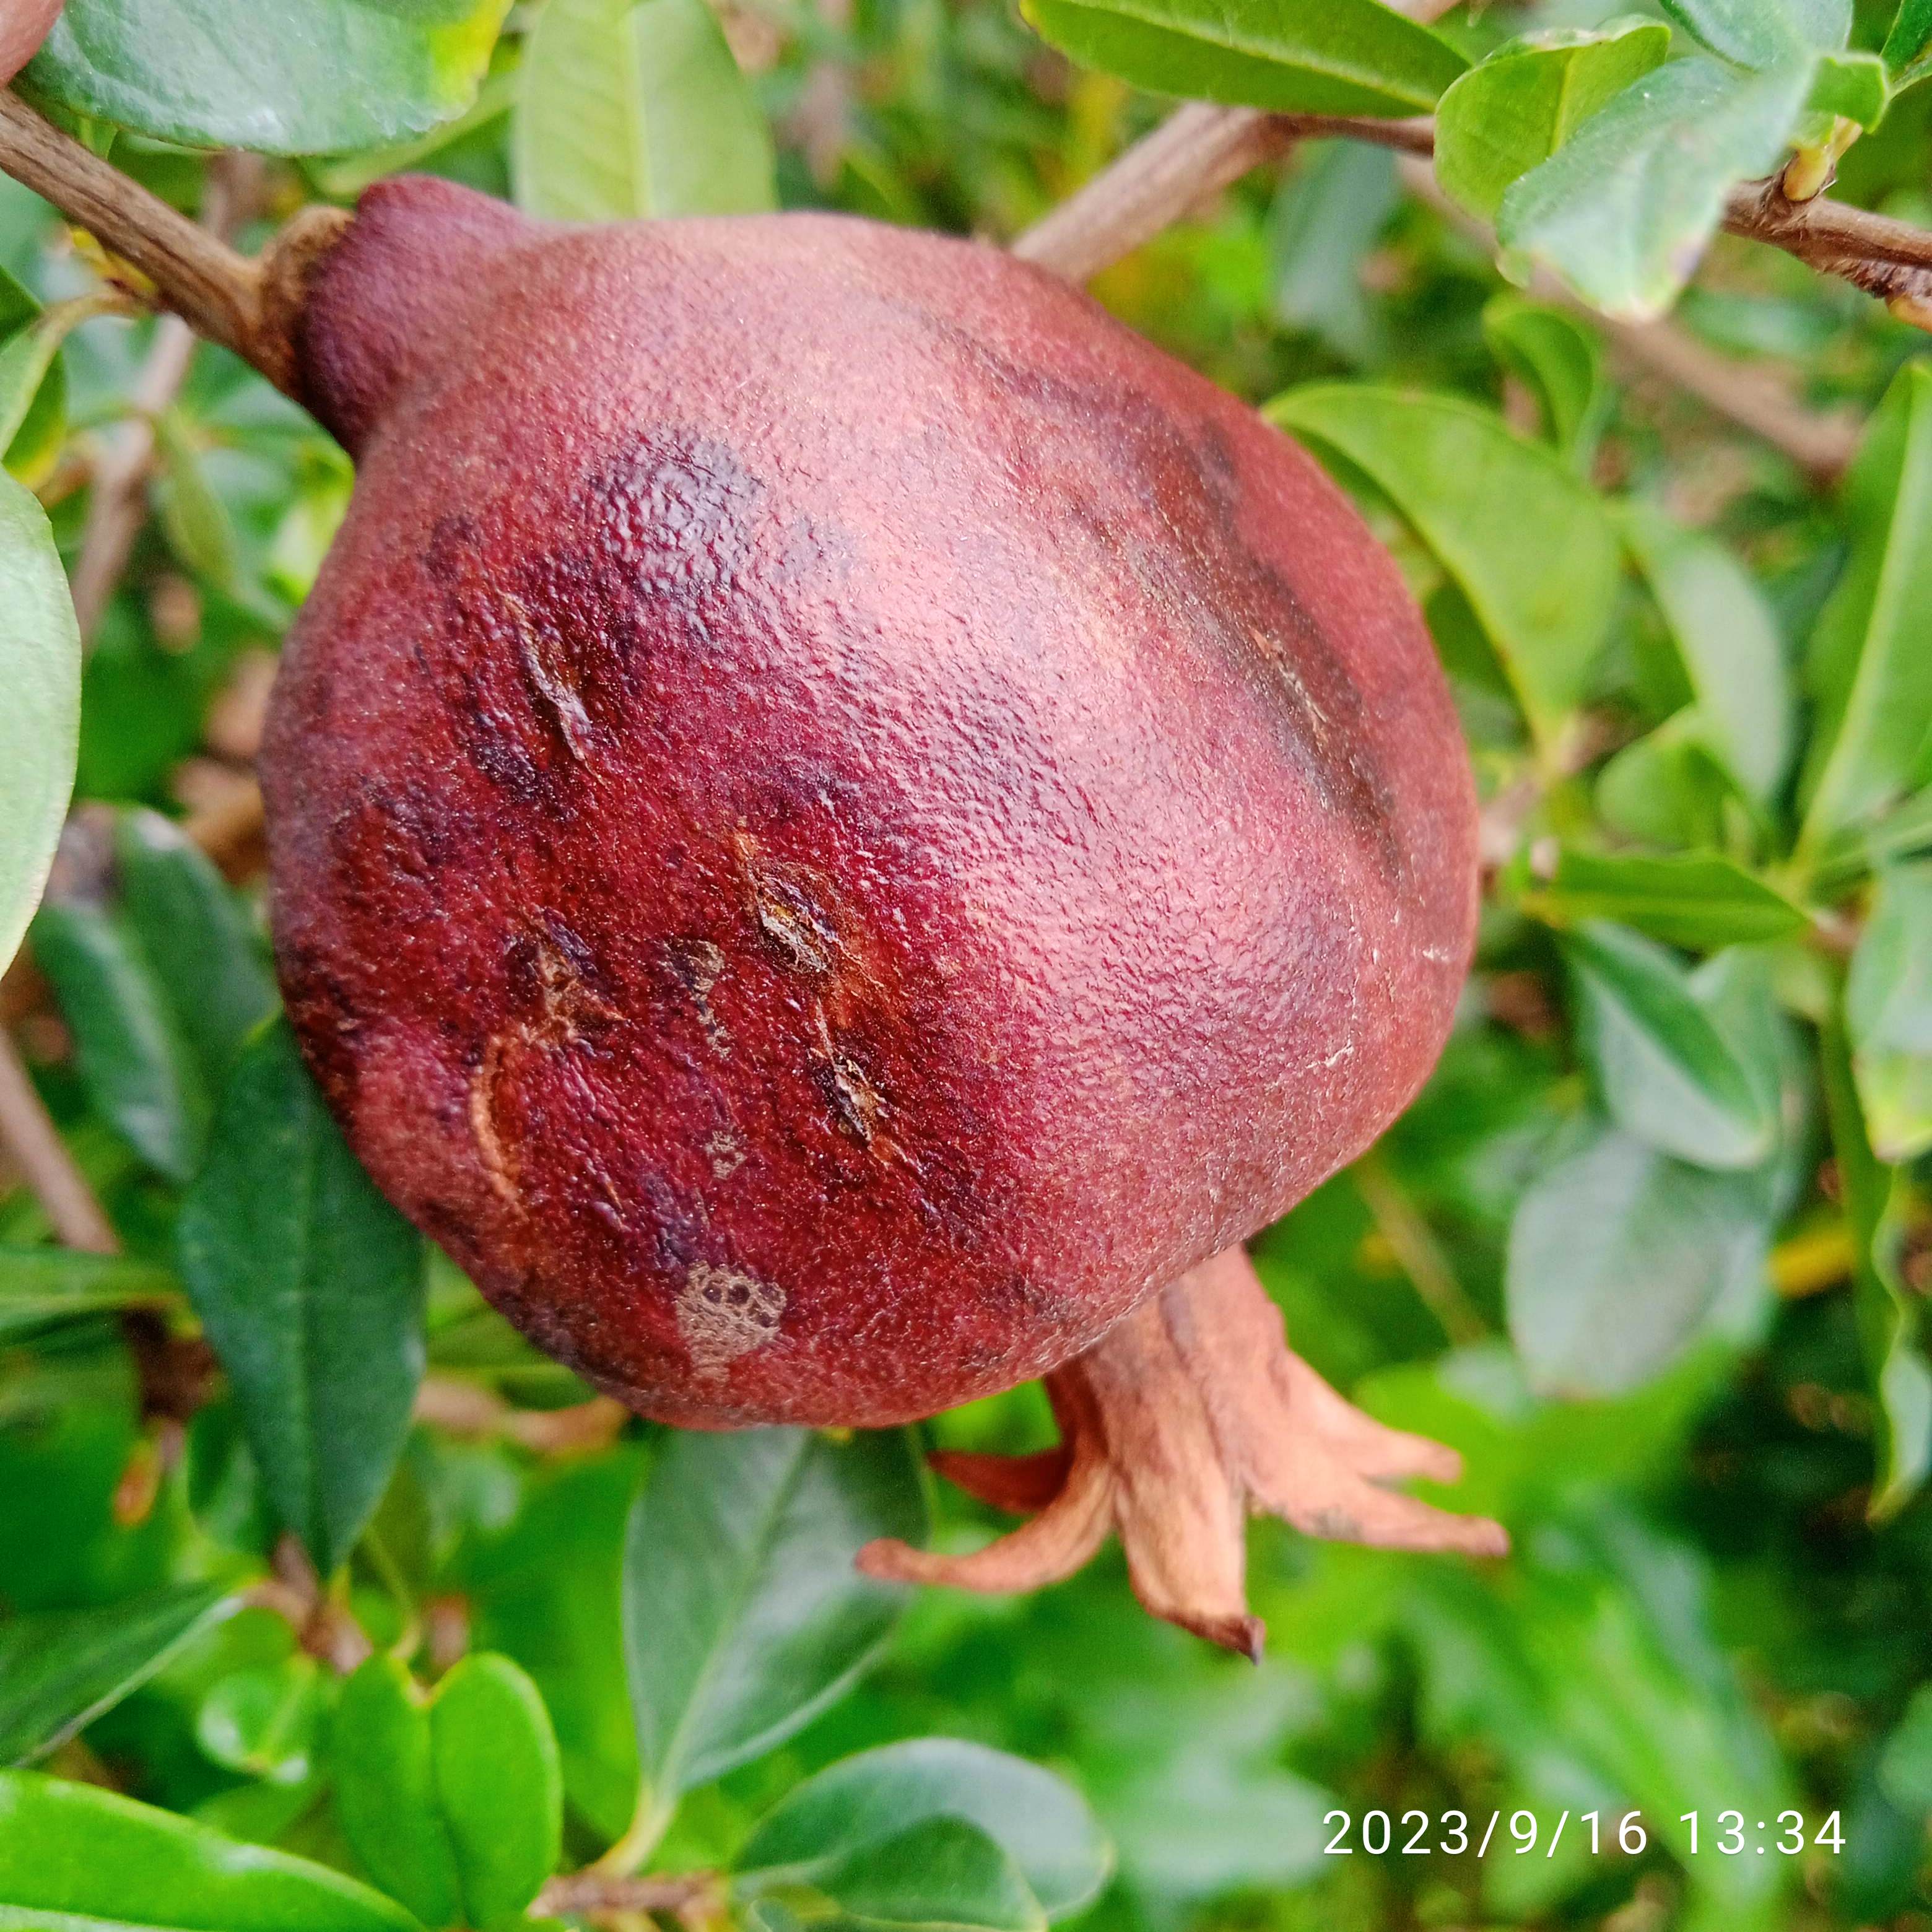
Label: Alternaria